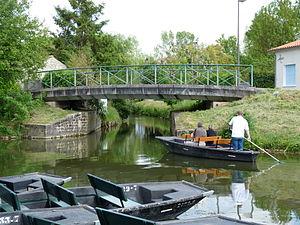
Promenade en barque plate au départ de Coulon (Deux-Sèvres)
Le Marais poitevin est une région naturelle de France à cheval entre les départements de Vendée, des Deux-Sèvres et de Charente-Maritime ainsi qu'entre les régions Nouvelle-Aquitaine et Pays de la Loire.
Coulon est une commune du centre-ouest de la France située dans le département des Deux-Sèvres en région Nouvelle-Aquitaine. C'est un haut lieu touristique du marais poitevin, la capitale de la « Venise verte », c'est-à-dire sa partie orientale également connue sous le nom de « marais mouillé », par opposition au « marais desséché ».